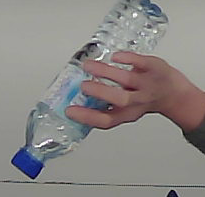
Product: nestle_water